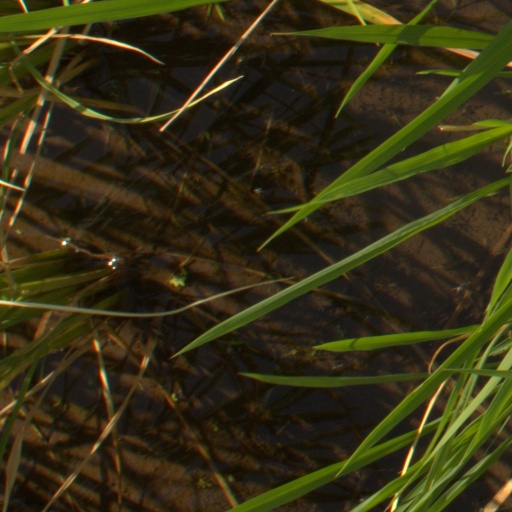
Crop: rice